Jolly boat

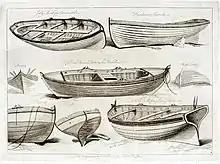
Types of boat shown in an 1808 engraving, including top left, 'a Jolly boat for oars or sail'

The jolly boat was a type of ship's boat in use during the 18th and 19th centuries. Used mainly to ferry personnel to and from the ship, or for other small-scale activities, it was, by the 18th century, one of several types of ship's boat. The design evolved throughout its period in service.